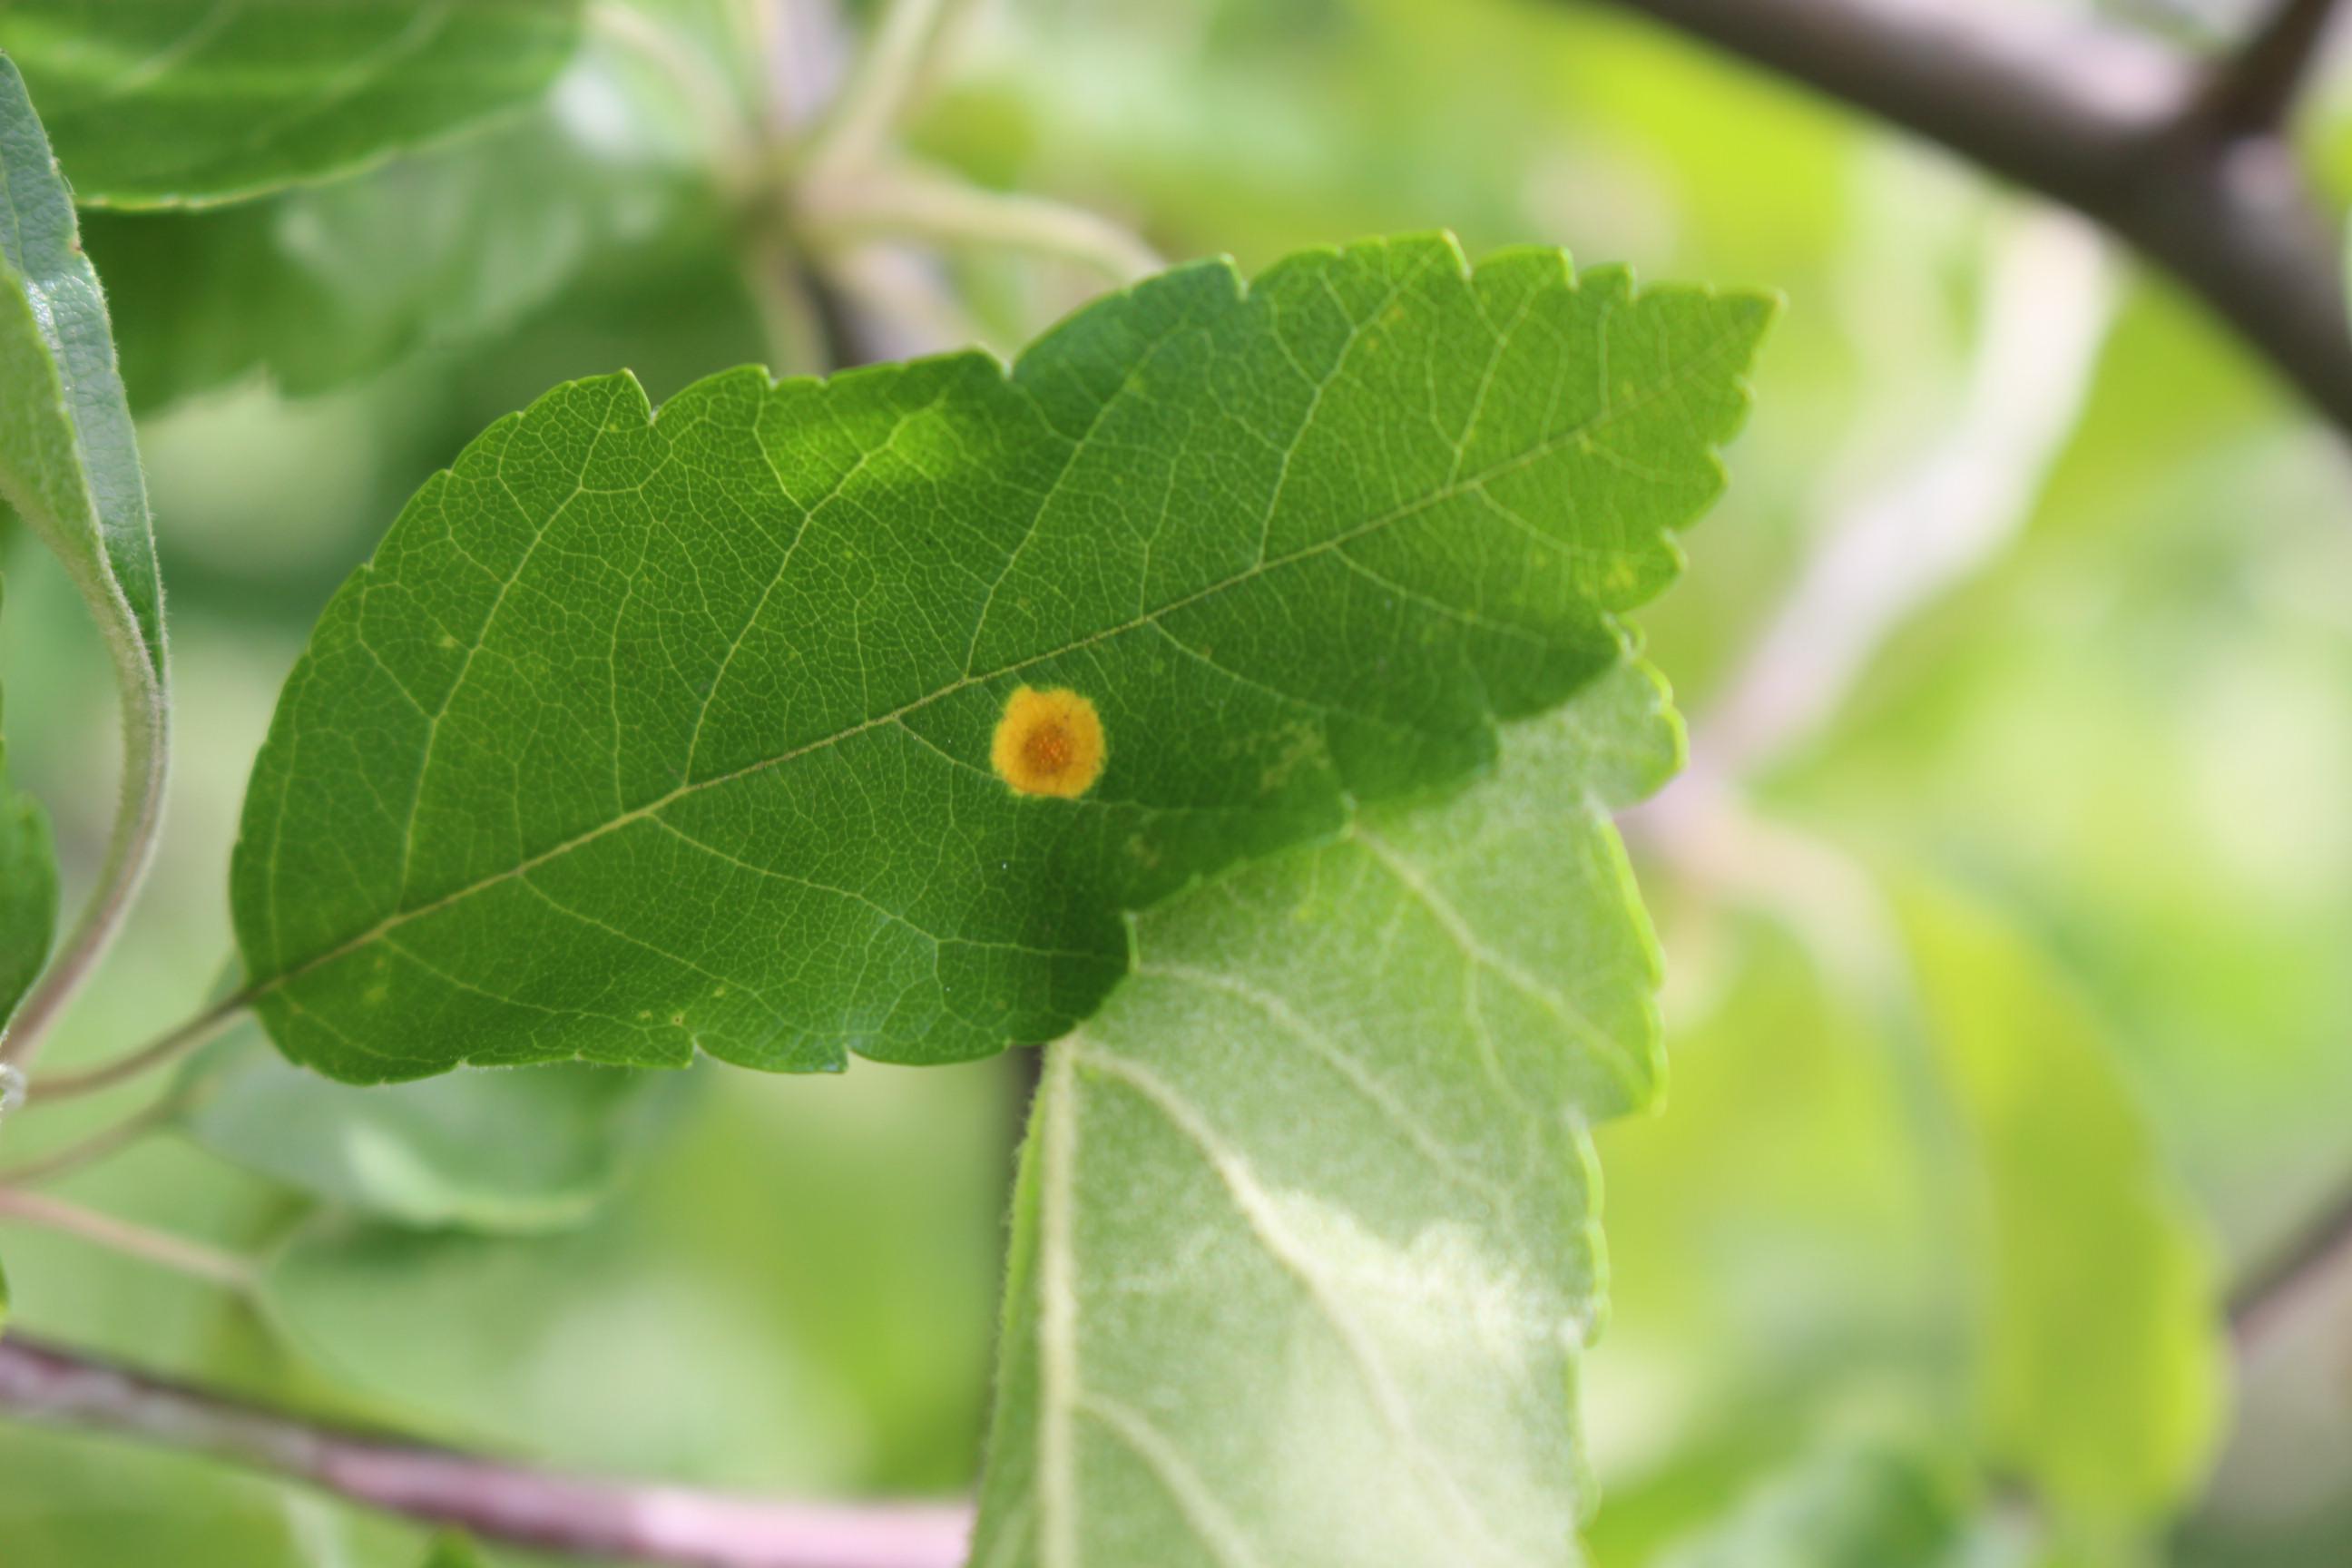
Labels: rust